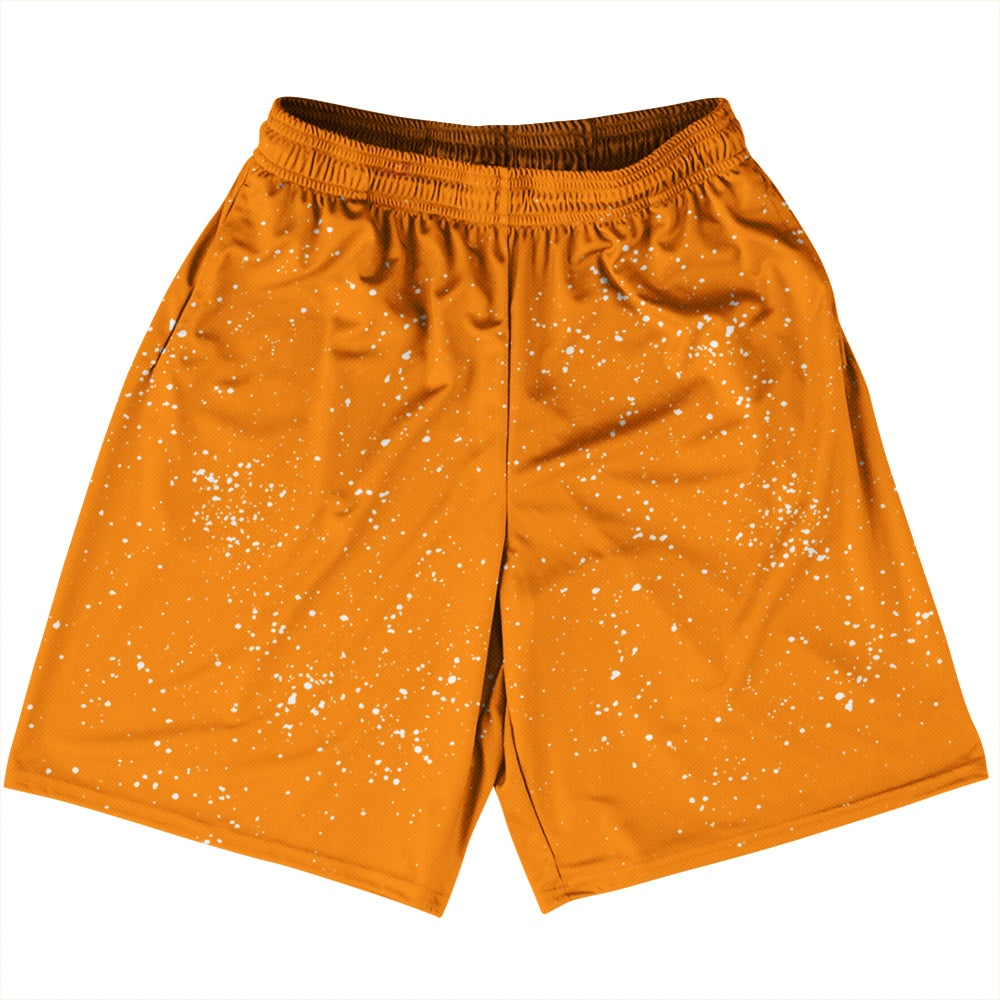
Super Fly Pattern Orange Tennessee and White Basketball Practice Shorts Made In USA
Product Story: Super Fly Pattern Orange Tennessee and White Basketball Practice Shorts Made In USA Product Description: Super Fly Pattern Orange Tennessee and White Basketball Practice Shorts Made In USA Basketball Apparel Deep Pockets 100% Micro-Fiber Polyester Made In USA
Brand: Tribe Lacrosse
Category: Sporting Goods > Athletics > Basketball > Basketball Training Aids